Tracy Spiridakos

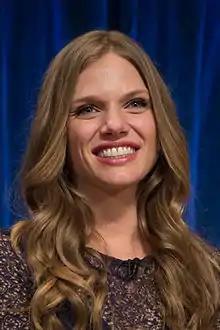
Spiridakos at PaleyFest 2013

Panagiota Spiridakos, known professionally as Tracy Spiridakos, is a Canadian actress. She starred as Becky Richards on the Teletoon children's comedy series "Majority Rules!" from 2009 to 2010. She then starred as Charlotte "Charlie" Matheson on the NBC post-apocalyptic science fiction series "Revolution" from 2012 to 2014, for which she was nominated for a Saturn Award for Best Actress on Television. She played Annika Johnson on the A&E television drama "Bates Motel". From 2017 to 2024, Spiridakos starred on the NBC police drama "Chicago P.D." playing the role of Detective Hailey Upton.